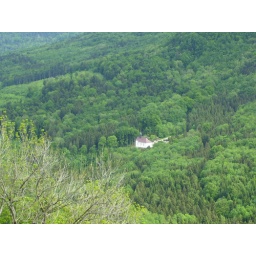
The white building below is the church at the bottom of the castle